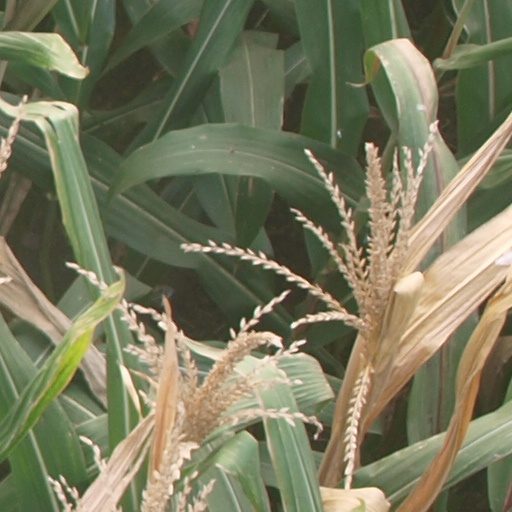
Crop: maize; corn